2006 Daytona 500

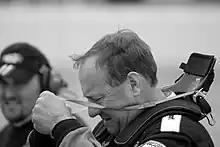
Ken Schrader "(pictured in 2007)" set the fastest practice lap in all six sessions on Saturday afternoon.

In the third practice session, Dale Earnhardt Jr. led with a 47.024 seconds lap, ahead of Kenseth, Ryan Newman, Kevin Lepage, Scott Wimmer, Jeff Green. Kurt Busch, David Stremme, Burton, and Jamie McMurray. Petty and Kenny Wallace had anxious moments drafting other cars; both drivers were able to control their vehicles. Both Hamlin and Derrike Cope hit a wall beside the track; they continued with no major car damage. Brian Vickers led the fourth practice session with a 46.946 seconds time, with Mike Wallace, Greg Biffle, Jarrett, Kenseth, Bowyer, Robby Gordon, Burton, Chad Chaffin and Dave Blaney in positions two to ten. Mike Wallace had a tire detach and his oil line failed 15 minutes into the session.